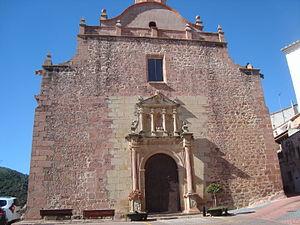
Vilafamés, en valencien et officiellement, est une commune d'Espagne de la province de Castellón dans la Communauté valencienne. Elle est située dans la comarque de Plana Alta et dans la zone à prédominance linguistique valencienne. Vilafamés appartient à l'association Les Plus Beaux Villages d'Espagne.